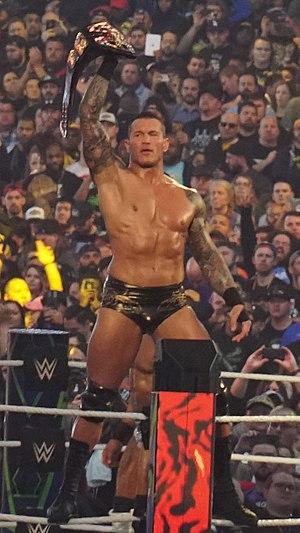
Randal Keith Orton né le 1ᵉʳ avril 1980 à Knoxville est un catcheur et un acteur américain. Il travaille actuellement à la World Wrestling Entertainment, dans la division Raw.